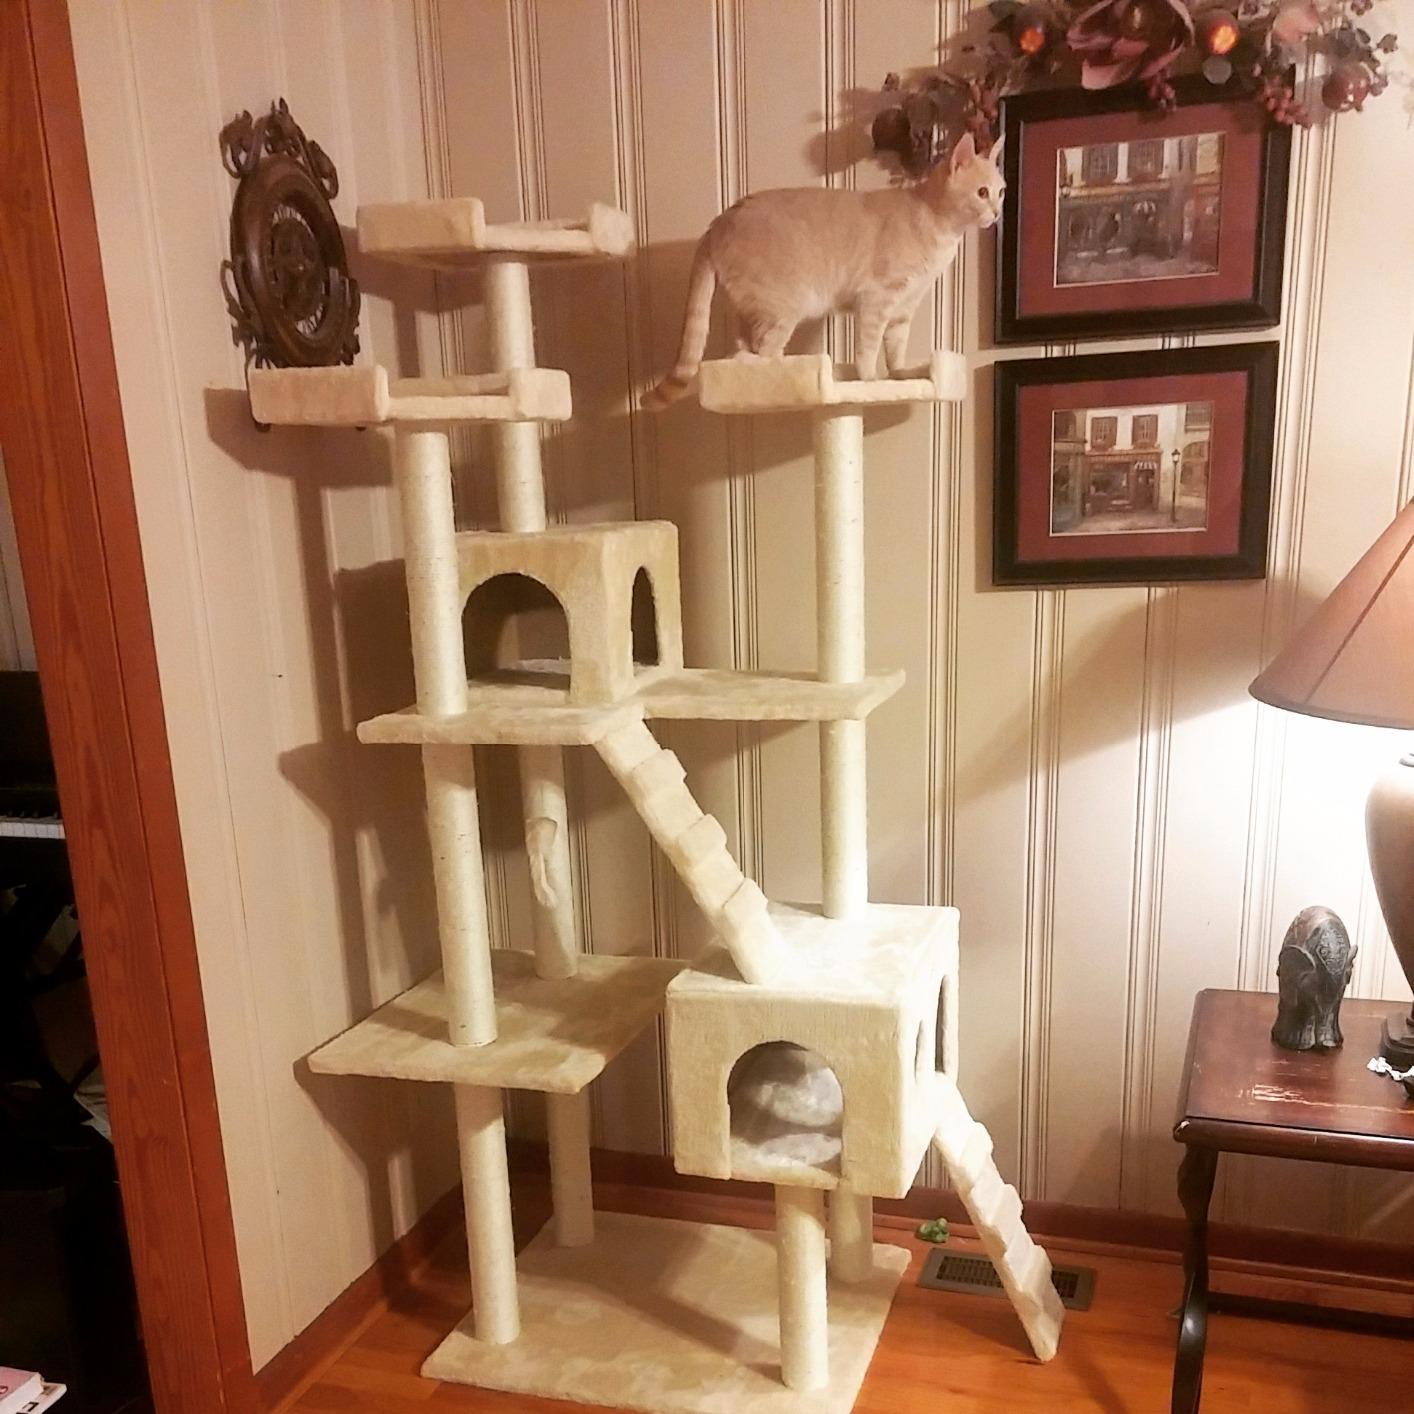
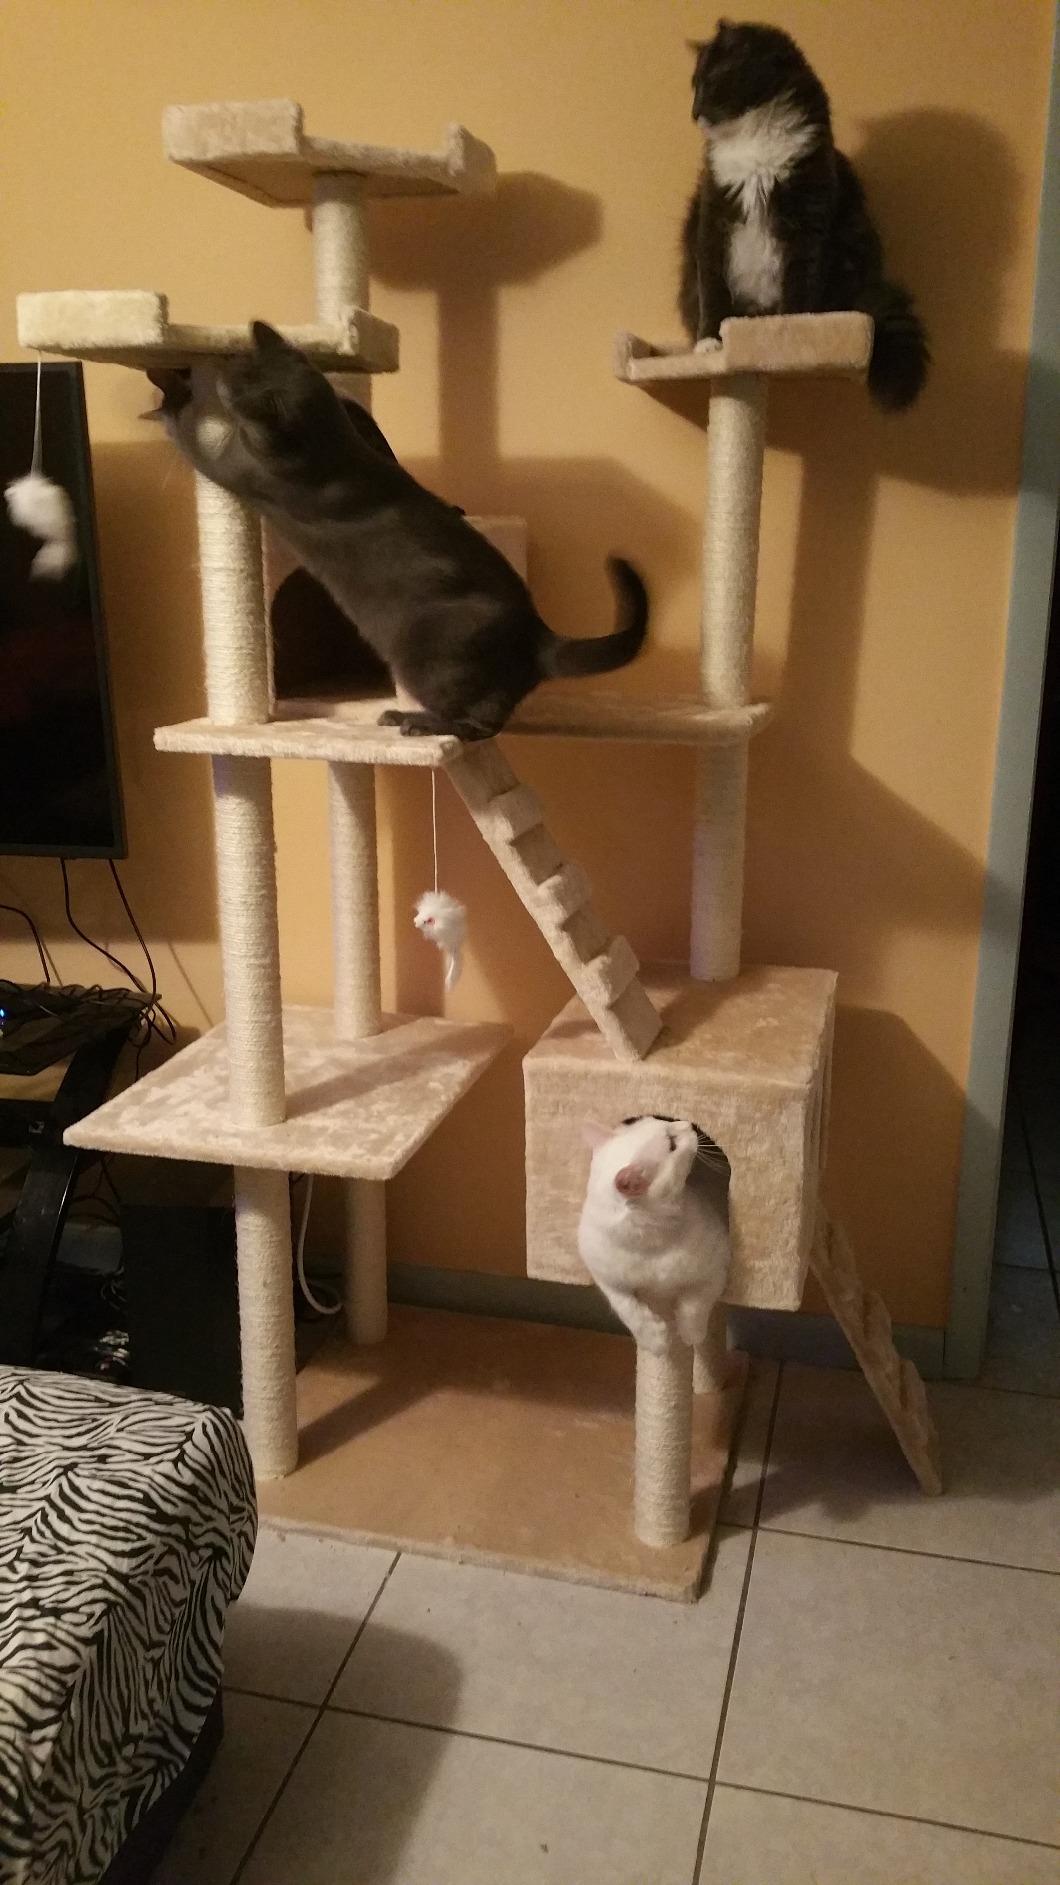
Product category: items_cat tree
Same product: yes